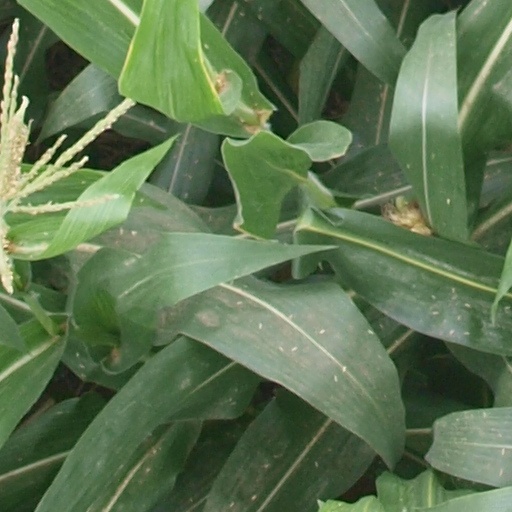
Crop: maize; corn